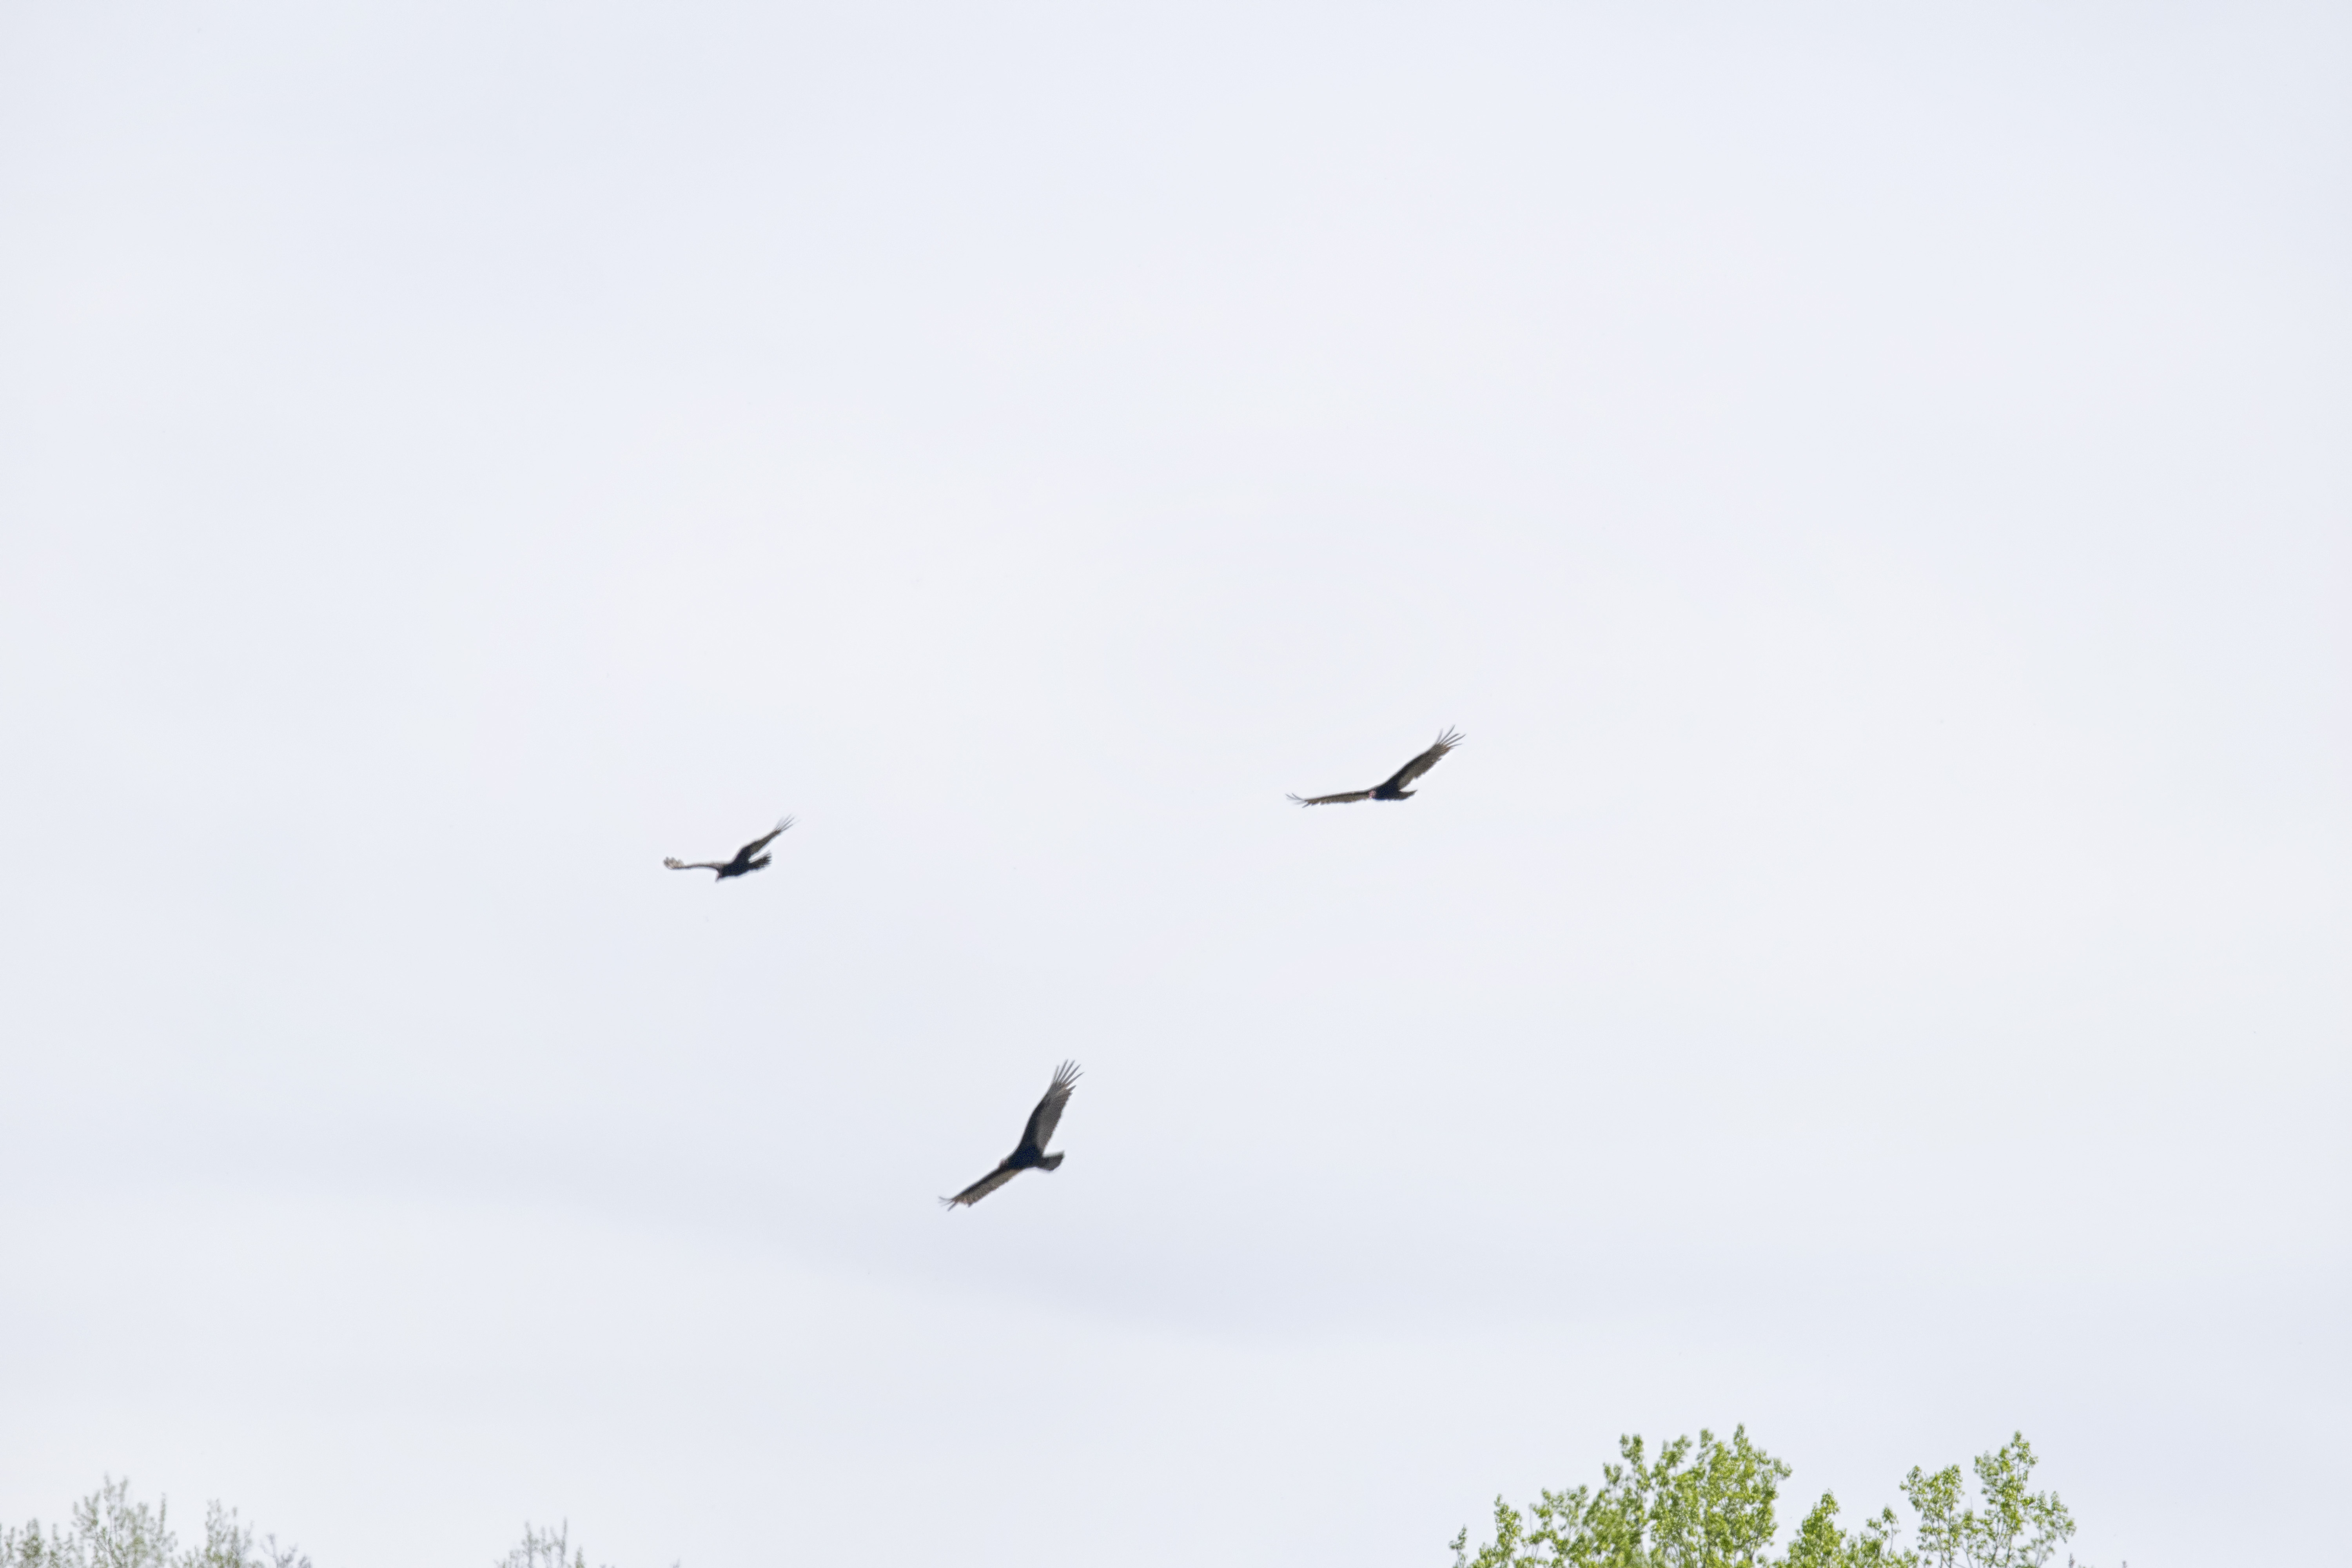
bird, wing, flock, flight, canada, turkey, a, rouge, quebec, vulture, sherbrooke, oiseau, urubu, bird migration, tete, animal migration